The View

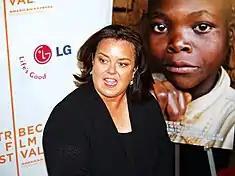
Rosie O'Donnell was involved in multiple controversies during her time on "The View".

In 2010, U.S. President Barack Obama appeared as a guest on the show during the July 29 broadcast, marking the first appearance on a daytime talk show by a sitting U.S. president. The episode also saw the return of Barbara Walters following her open heart surgery in May before she resumed her hiatus. On February 22, 2012, Star Jones came on as a guest and discussed her contentious exit from the show, marking her first appearance since said exit in 2006. On February 7, 2014, Rosie O'Donnell returned as a guest for the first time since quitting the show in 2007. All eleven co-hosts in the show's history appeared during Walters' penultimate episode as co-host on May 15 to celebrate her retirement. Walters' final appearance as co-host aired the following day; it featured several guests, including Hillary Clinton and television host Oprah Winfrey.